Incense offering in rabbinic literature

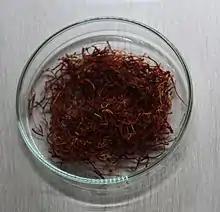
Saffron

Nahmanides, in his commentary on , gives plausible arguments why the "mor" in the Holy Incense can only be the gum resin myrrh ("Commiphora myrrha", syn. "Balsamodendrum myrrha") rather than the musk absolute. He notes that in "Shir haShirim Rabbah," the "mor" is said to emit its fragrant odor only when put to heat, whereas the musk absolute already has a sweet odor before it is put to the fire. He also quotes from an early rabbinic source which says that when "mor" clings to vessels, it serves as an interposing object between the water and the vessel, preventing its valid immersion in a ritual bath. RAMBAN notes that this can only apply to the gum resin myrrh, which is sticky, but NOT to musk absolute taken from the musk deer.